Luís de Ataíde, 3rd Count of Atouguia

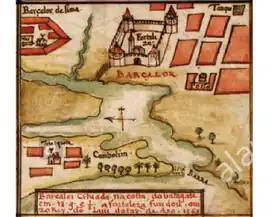
The Portuguese Fort at Basrur (Barcelore) built after the capture of the city by D. Luís de Ataíde in 1569

In 1567, in a clear sign of rapprochement to the royal court, he was appointed supervisor of the main Hospital in Lisbon. And, shortly after the new king Sebastian I effectively took over the government of Portugal, he was appointed 10th viceroy of India, in March 1568. He was granted enhanced powers in relation to his predecessors, including the right to decree death sentences and to provide entitlements in his own name instead of the King's.